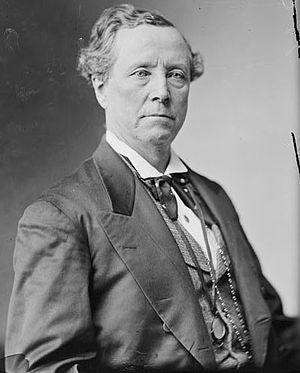
Thomas Laurens Jones, né le 22 janvier 1819 à White Oak et mort le 20 juin 1887 à Newport, est un homme politique américain. Membre du Parti démocrate, il est élu Chambre des représentants des États-Unis pour le Kentucky de 1867 à 1871 puis de 1875 à 1877.